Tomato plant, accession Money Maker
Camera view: vertical (180 deg); turntable rotation: 240 degrees
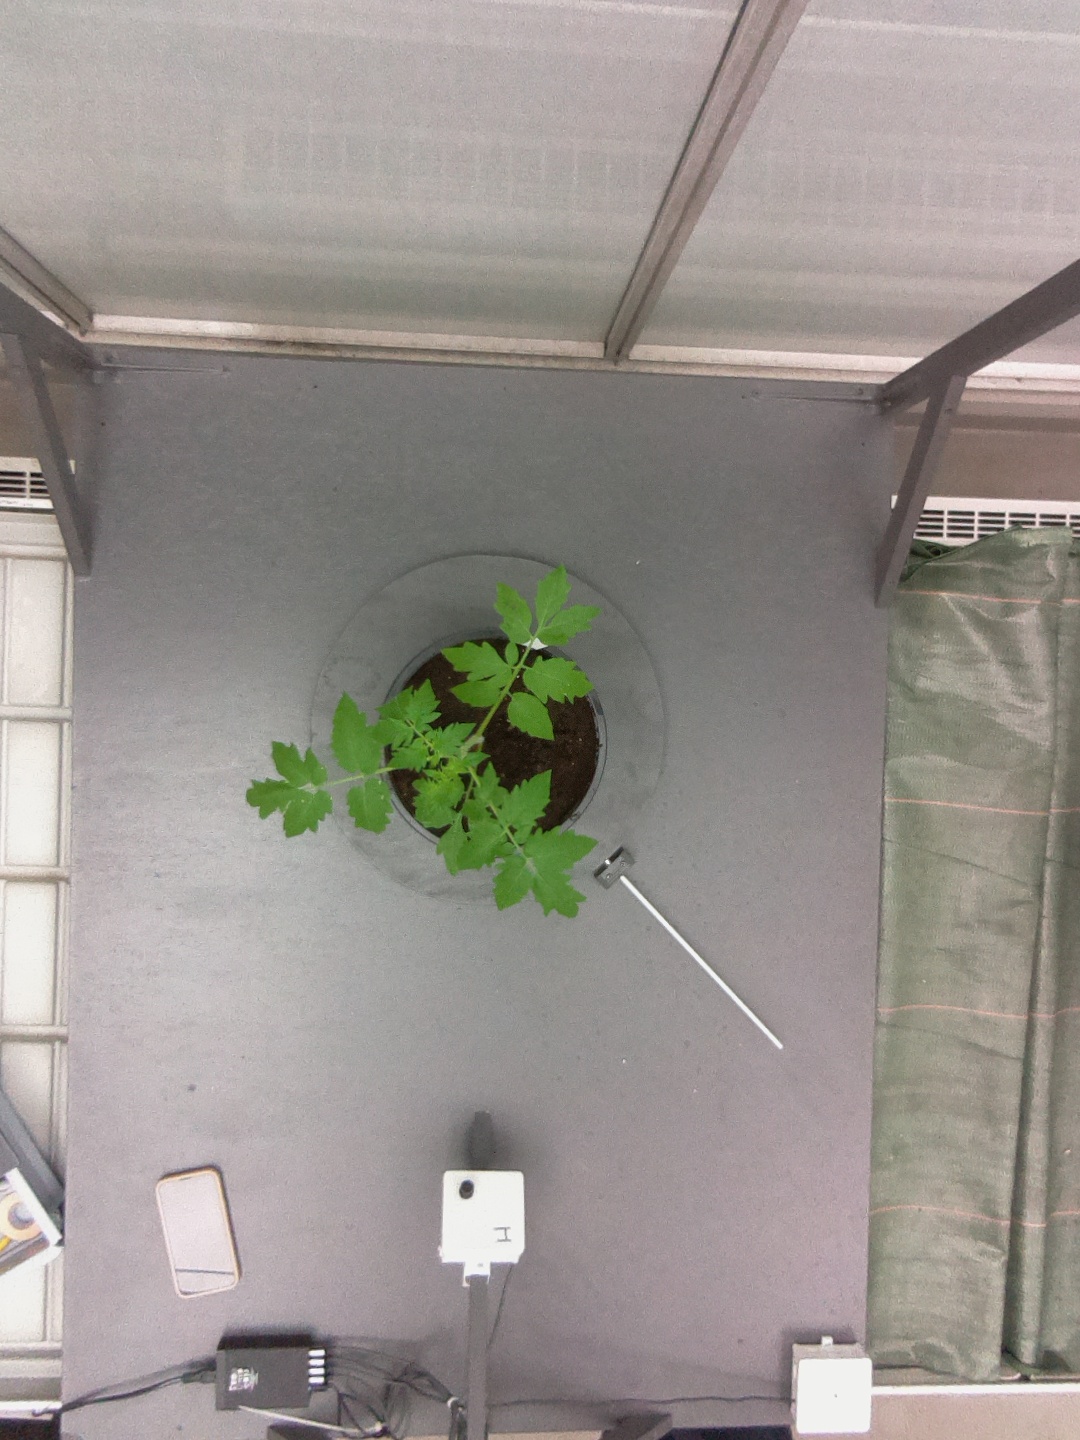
BBCH growth stage 13: 6 of true leaves visible